Department of California

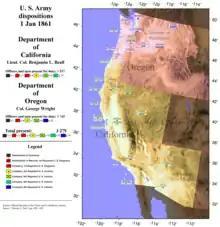
Garrisons of the Departments of California (in yellow) and Oregon, 1 January 1861

The Department of California was an administrative department of the United States Army. The Department was created in 1858, replacing the original Department of the Pacific, and it was ended by the reorganizations of the Henry L. Stimson Plan implemented in February 1913. As with the preceding organization, headquarters were in San Francisco. Its creation was authorized by General Orders, No. 10, of the War Department, Adjutant-General's Office, September 13, 1858.